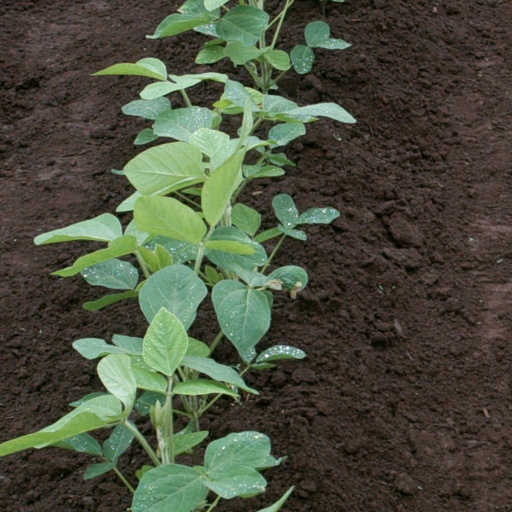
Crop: soybean